Answer in natural language. Considering the relative positions, where is Window with respect to light brown wooden dresser with 10 drawers? Choose between the following options: right or left
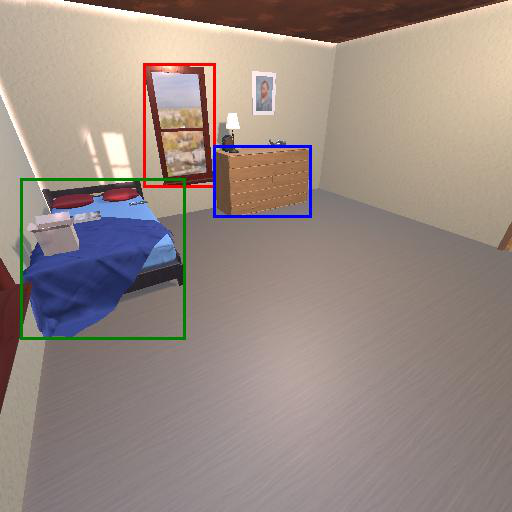
<answer>left</answer>